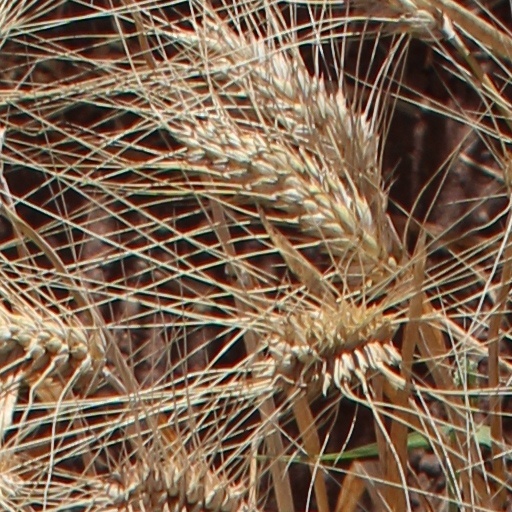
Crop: wheat